South Burnie Football Club

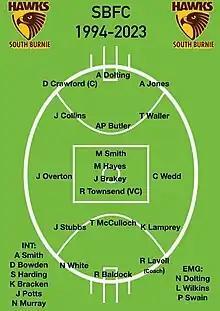

In 2023, the club honoured its success of the thirty-year period since the drought-breaking 1994 premiership by creating a team selected from the best players from the 1994-2023 period. The final team was selected from a shortlist of 50 players (minimum of 30 games played required to be selected).